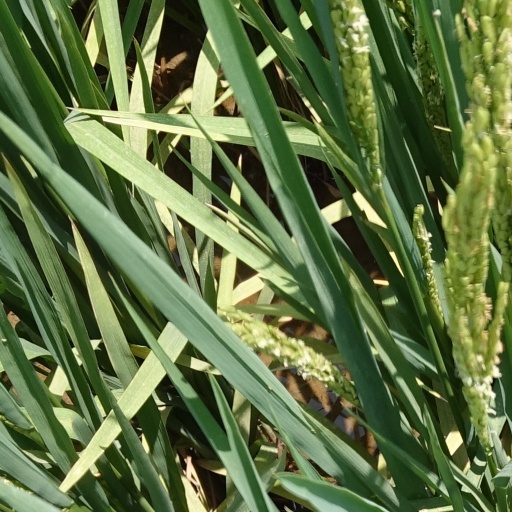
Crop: rice